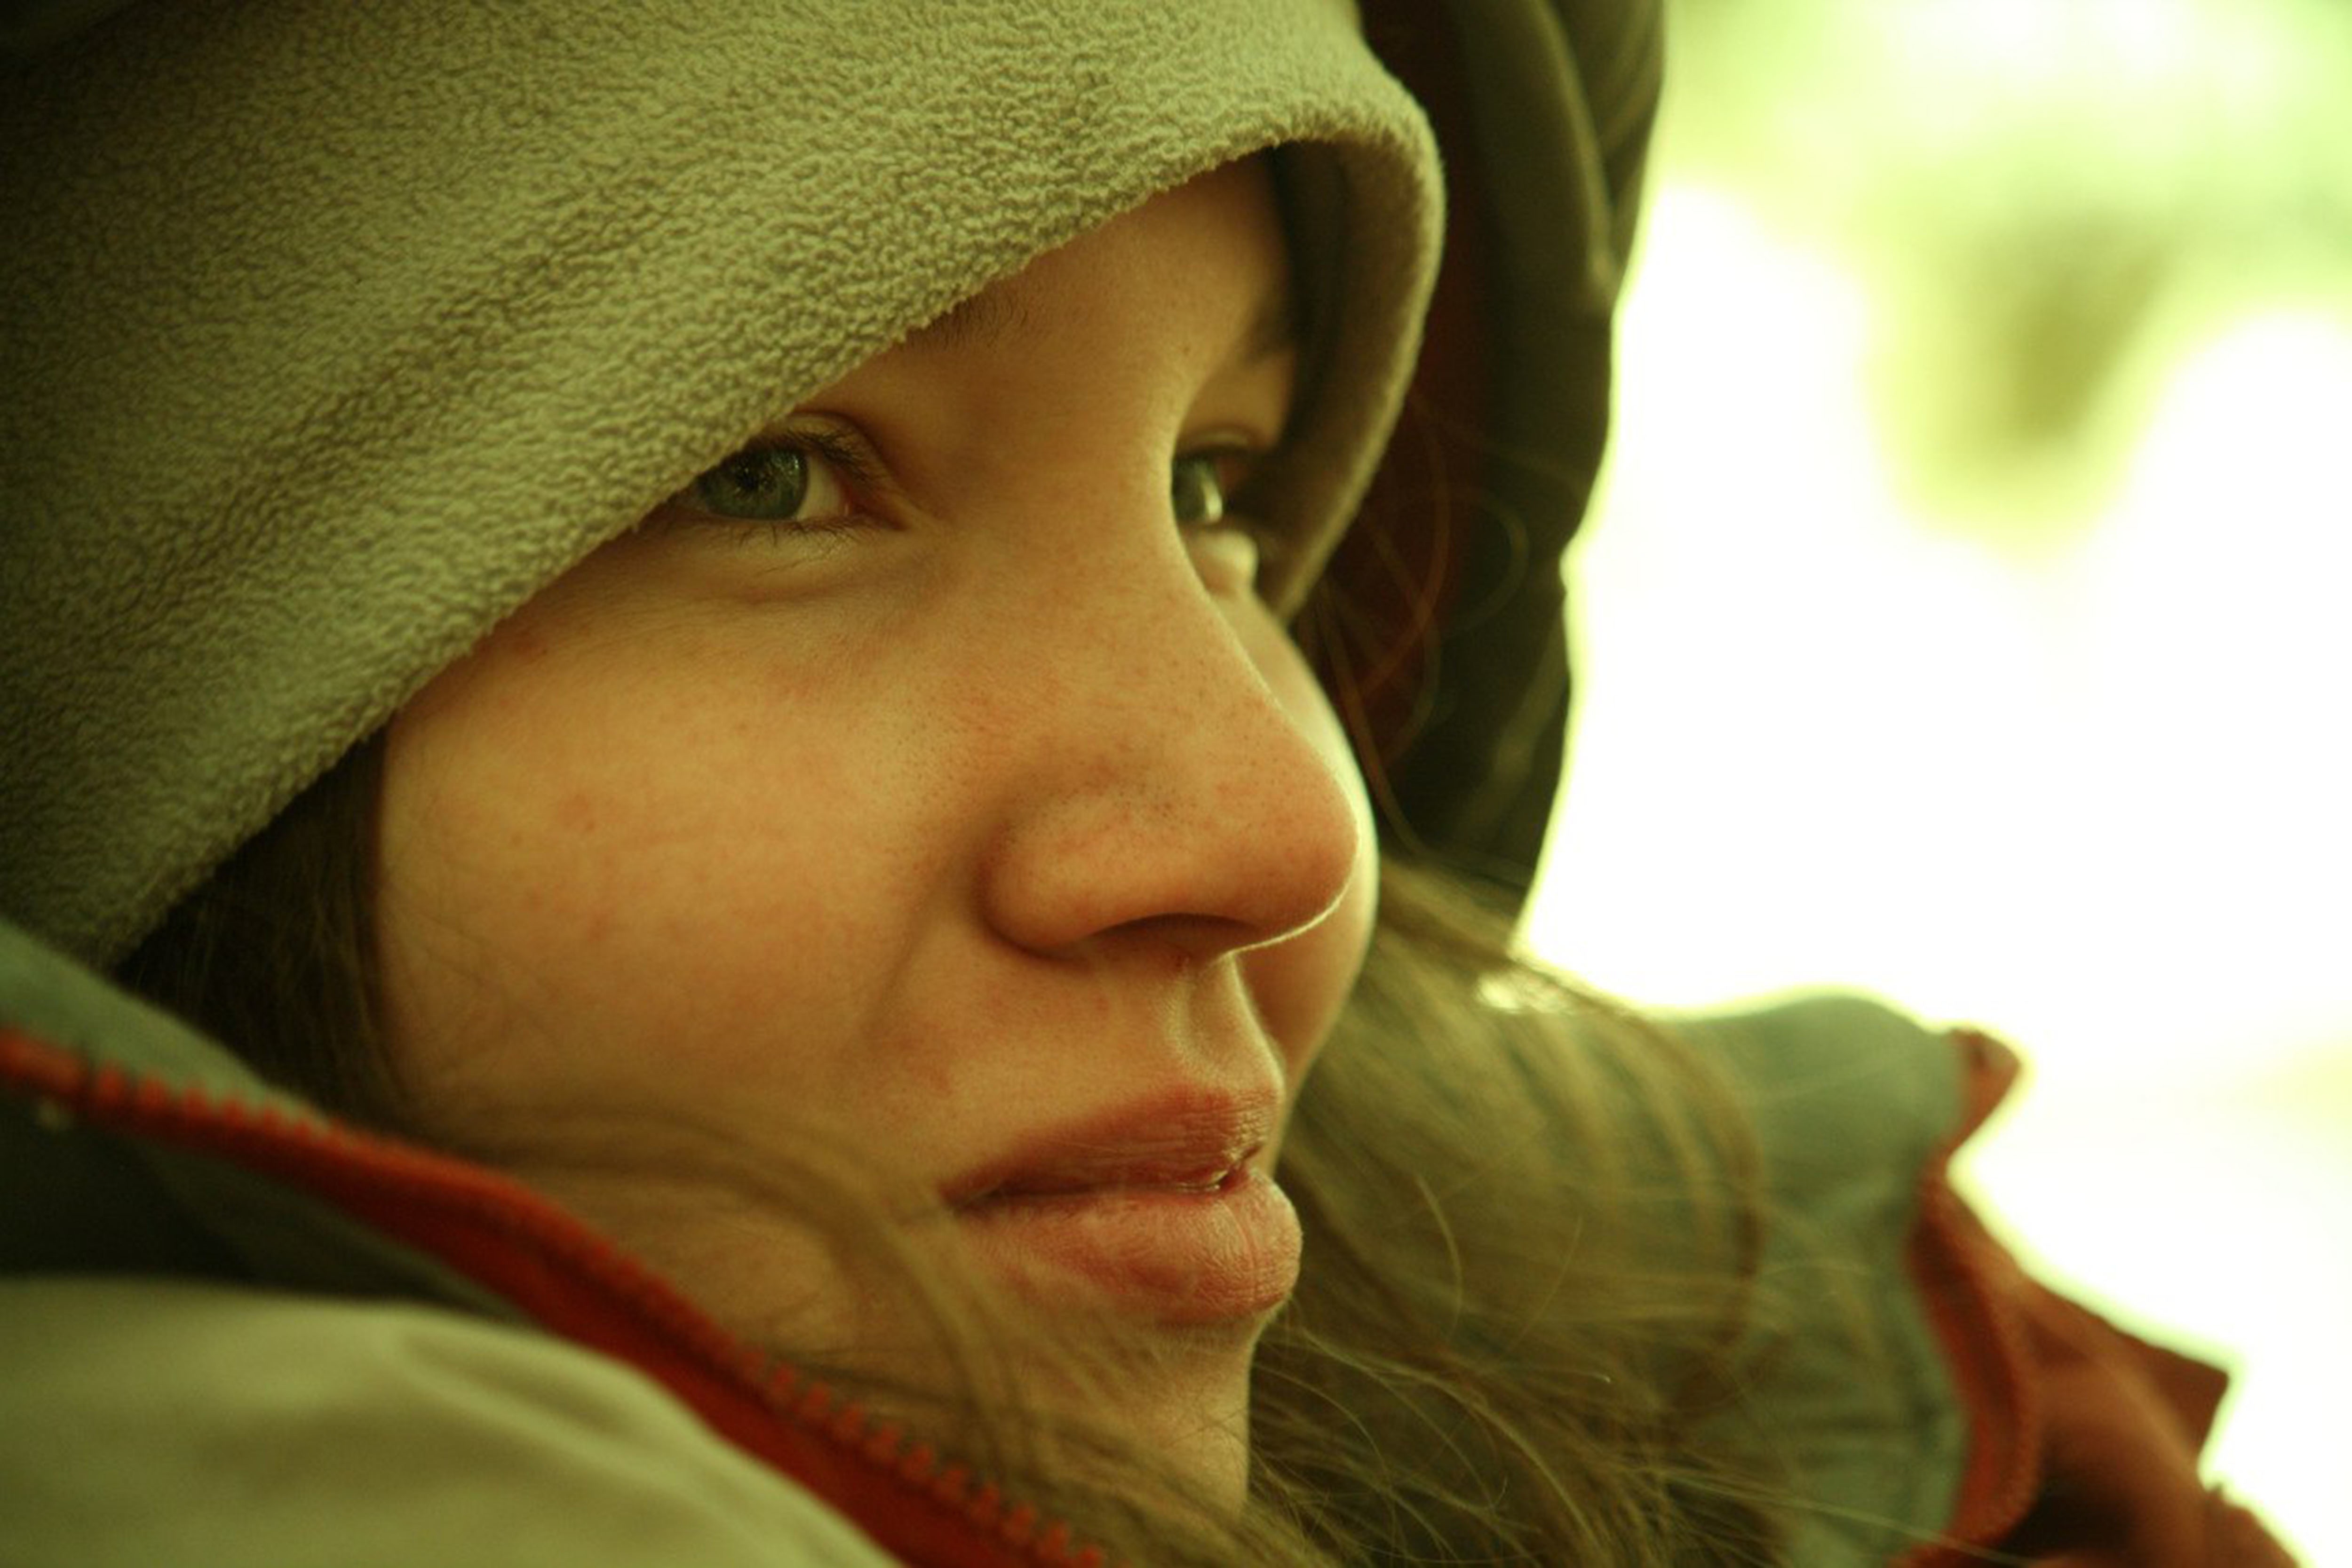
hand, man, person, girl, woman, photography, male, portrait, green, color, child, facial expression, smile, mouth, close up, face, nose, infant, eye, head, skin, beauty, organ, laughter, emotion, interaction, sense, portrait photography, human action